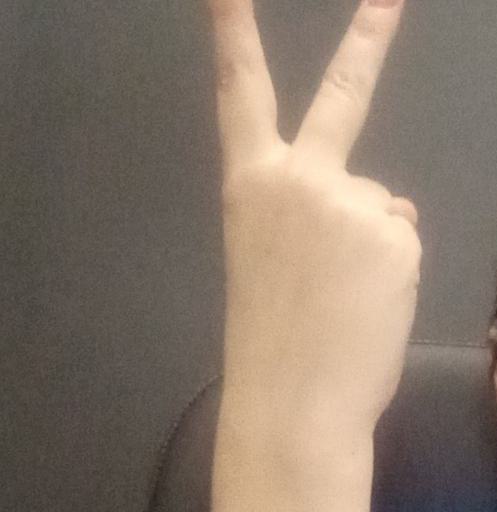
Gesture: peace_inverted